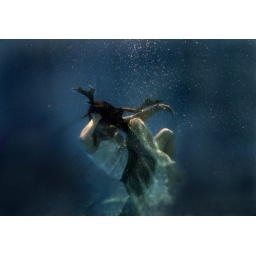
champagne in a paper cup